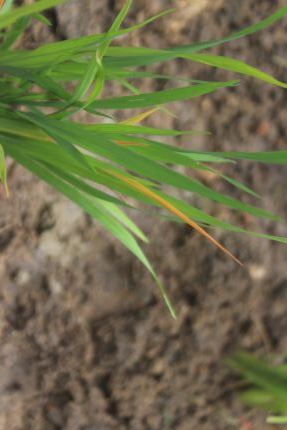
Disease: Tungro